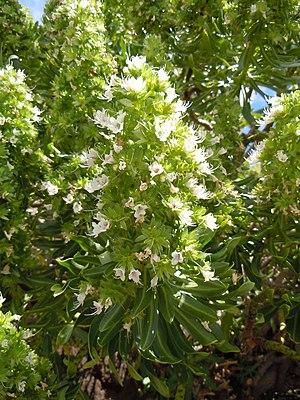
Echium decaisnei subsp. purpuriense Bramwell, Jameos del Agua, Lanzarote
Echium decaisnei est une plante de la famille des Boraginaceae, endémique dans les îles Canaries.